Public Transport Corporation

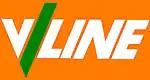
Tangerine V/Line logo from the 1980s

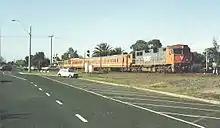
V/Line branded train in 1993

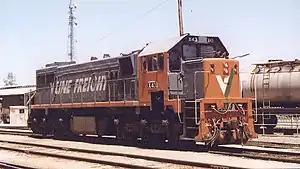
V/Line Freight livered X43

The Public Transport Corporation was initially established under changes made to the Transport Act 1983 by the Transport (Amendment) Act 1989. The statutory changes abolished the former State Transport Authority and Metropolitan Transit Authority thereby creating the Public Transport Corporation in its place. The functions of the PTC were an amalgamation of those of its two predecessors. The green and gold livery on vehicles was retained, though with a new double arrow logo.